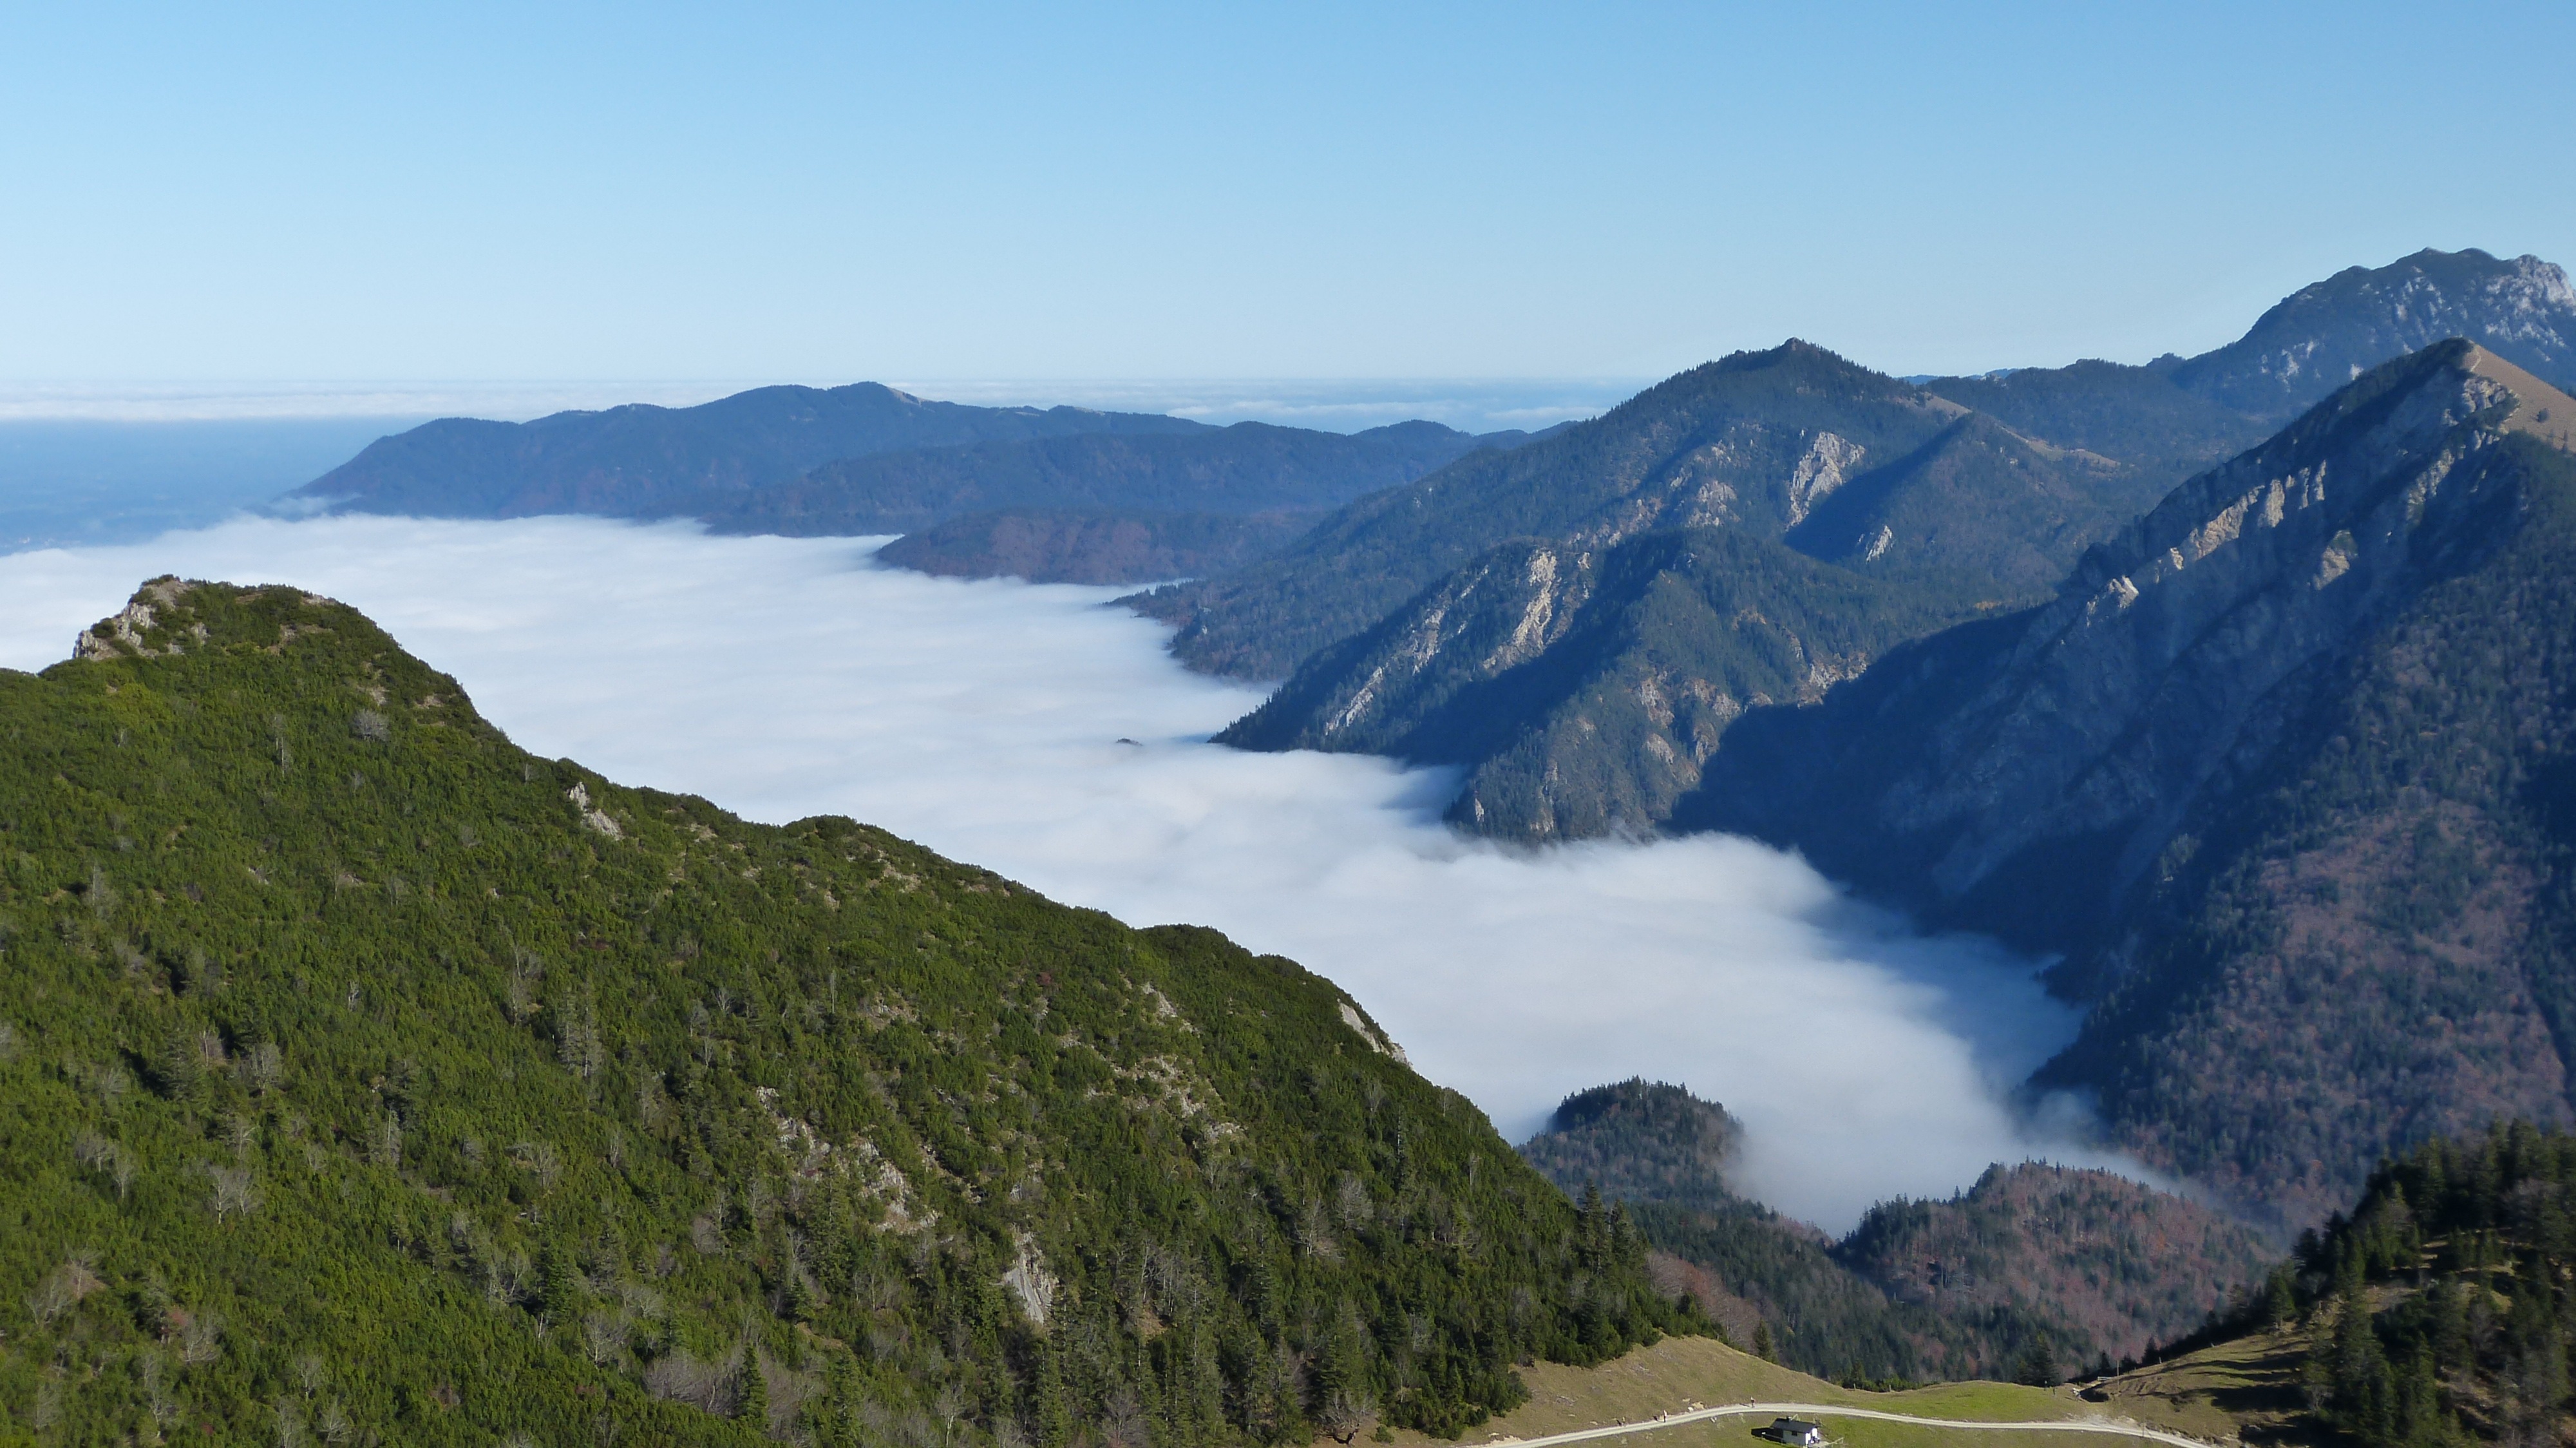
walking, mountain, sky, fog, lake, adventure, mountain range, alpine, blue, fjord, highland, terrain, ridge, mountains, alps, plateau, fell, mood, loch, walchensee, landform, mountain pass, through the mist, geographical feature, mountainous landforms, glacial landform